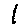
Label: 1